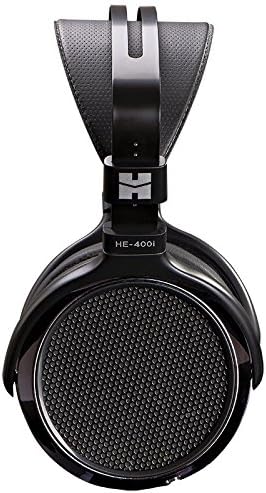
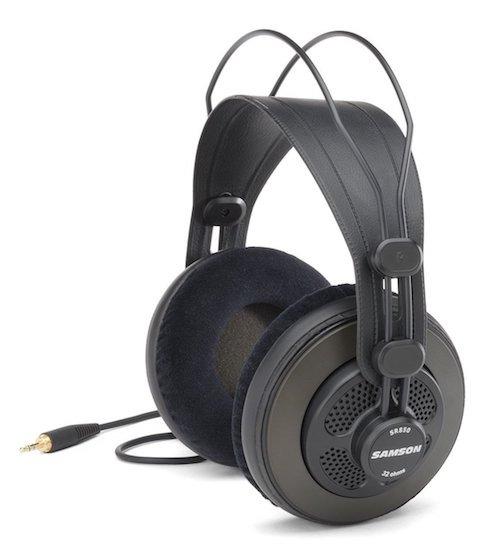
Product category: headphones
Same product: no